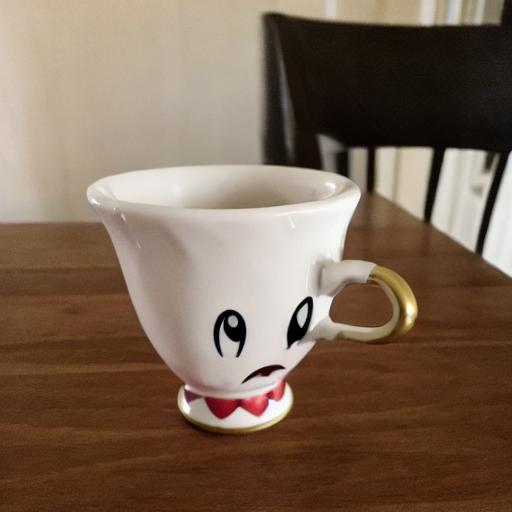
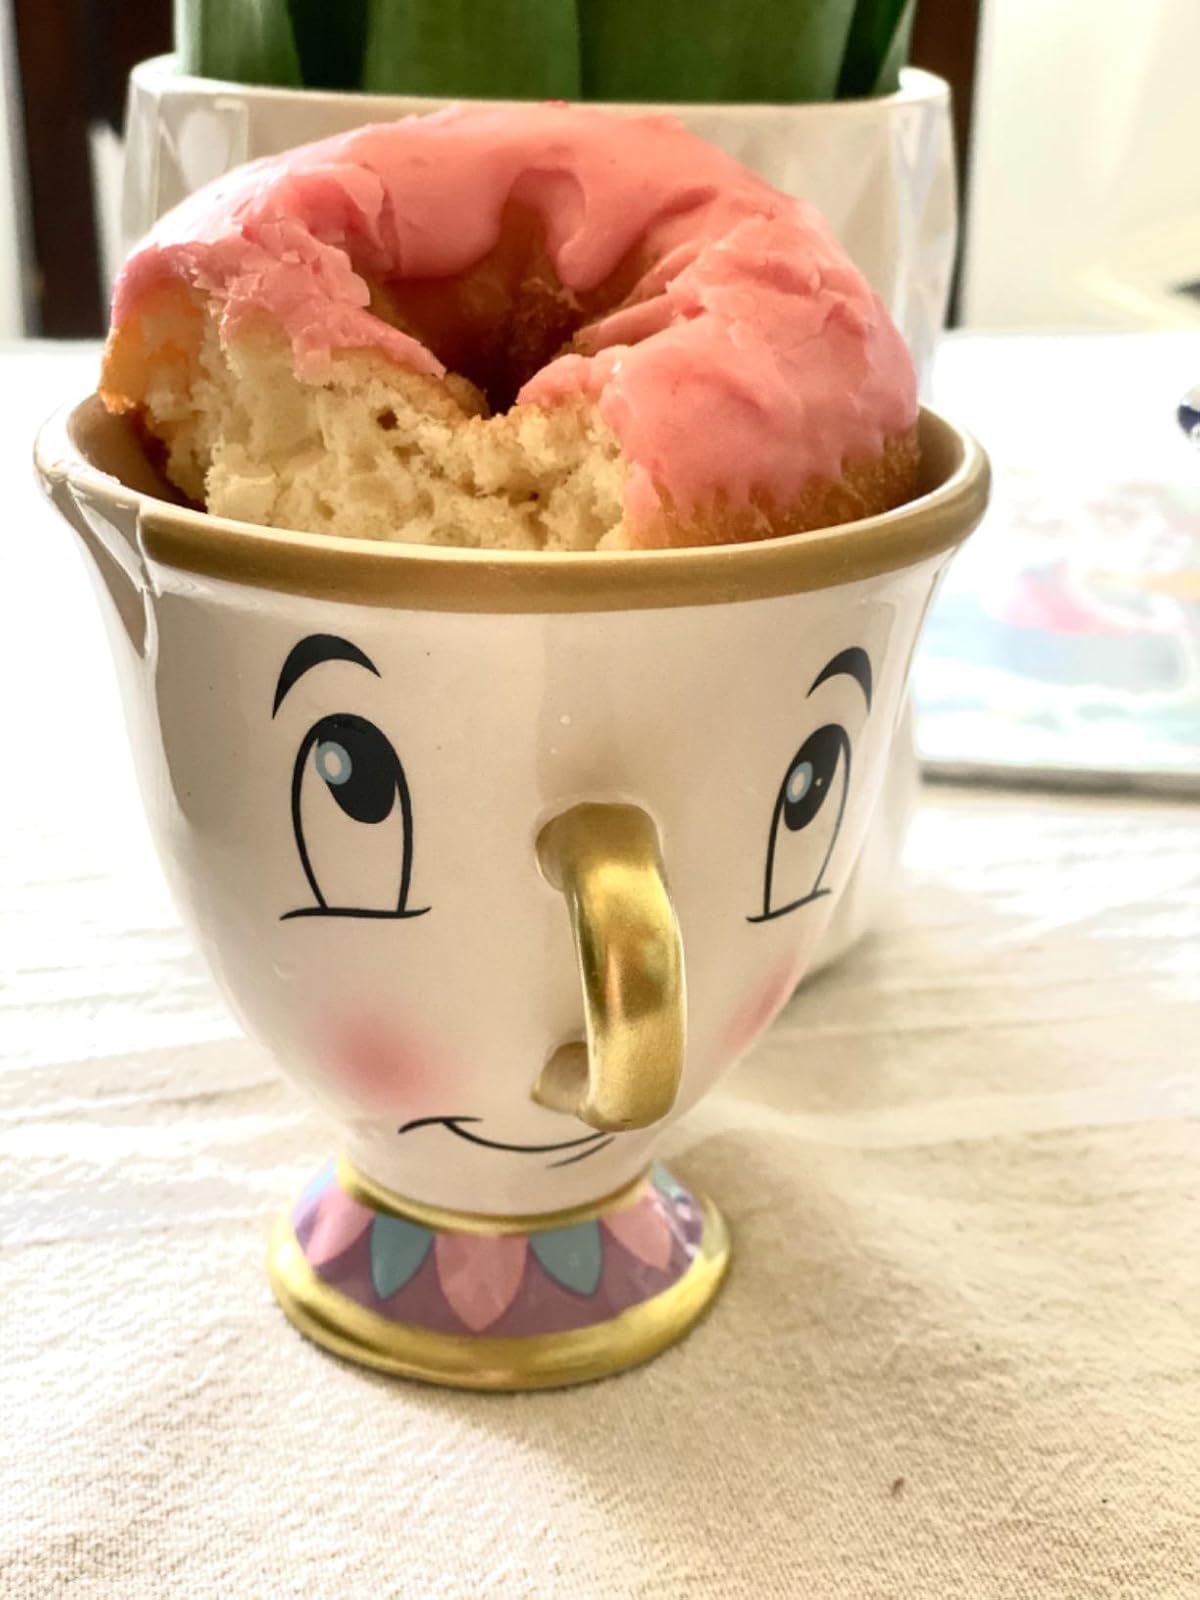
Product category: items_mug
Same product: no